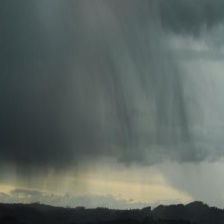
Cloud type: Nimbostratus